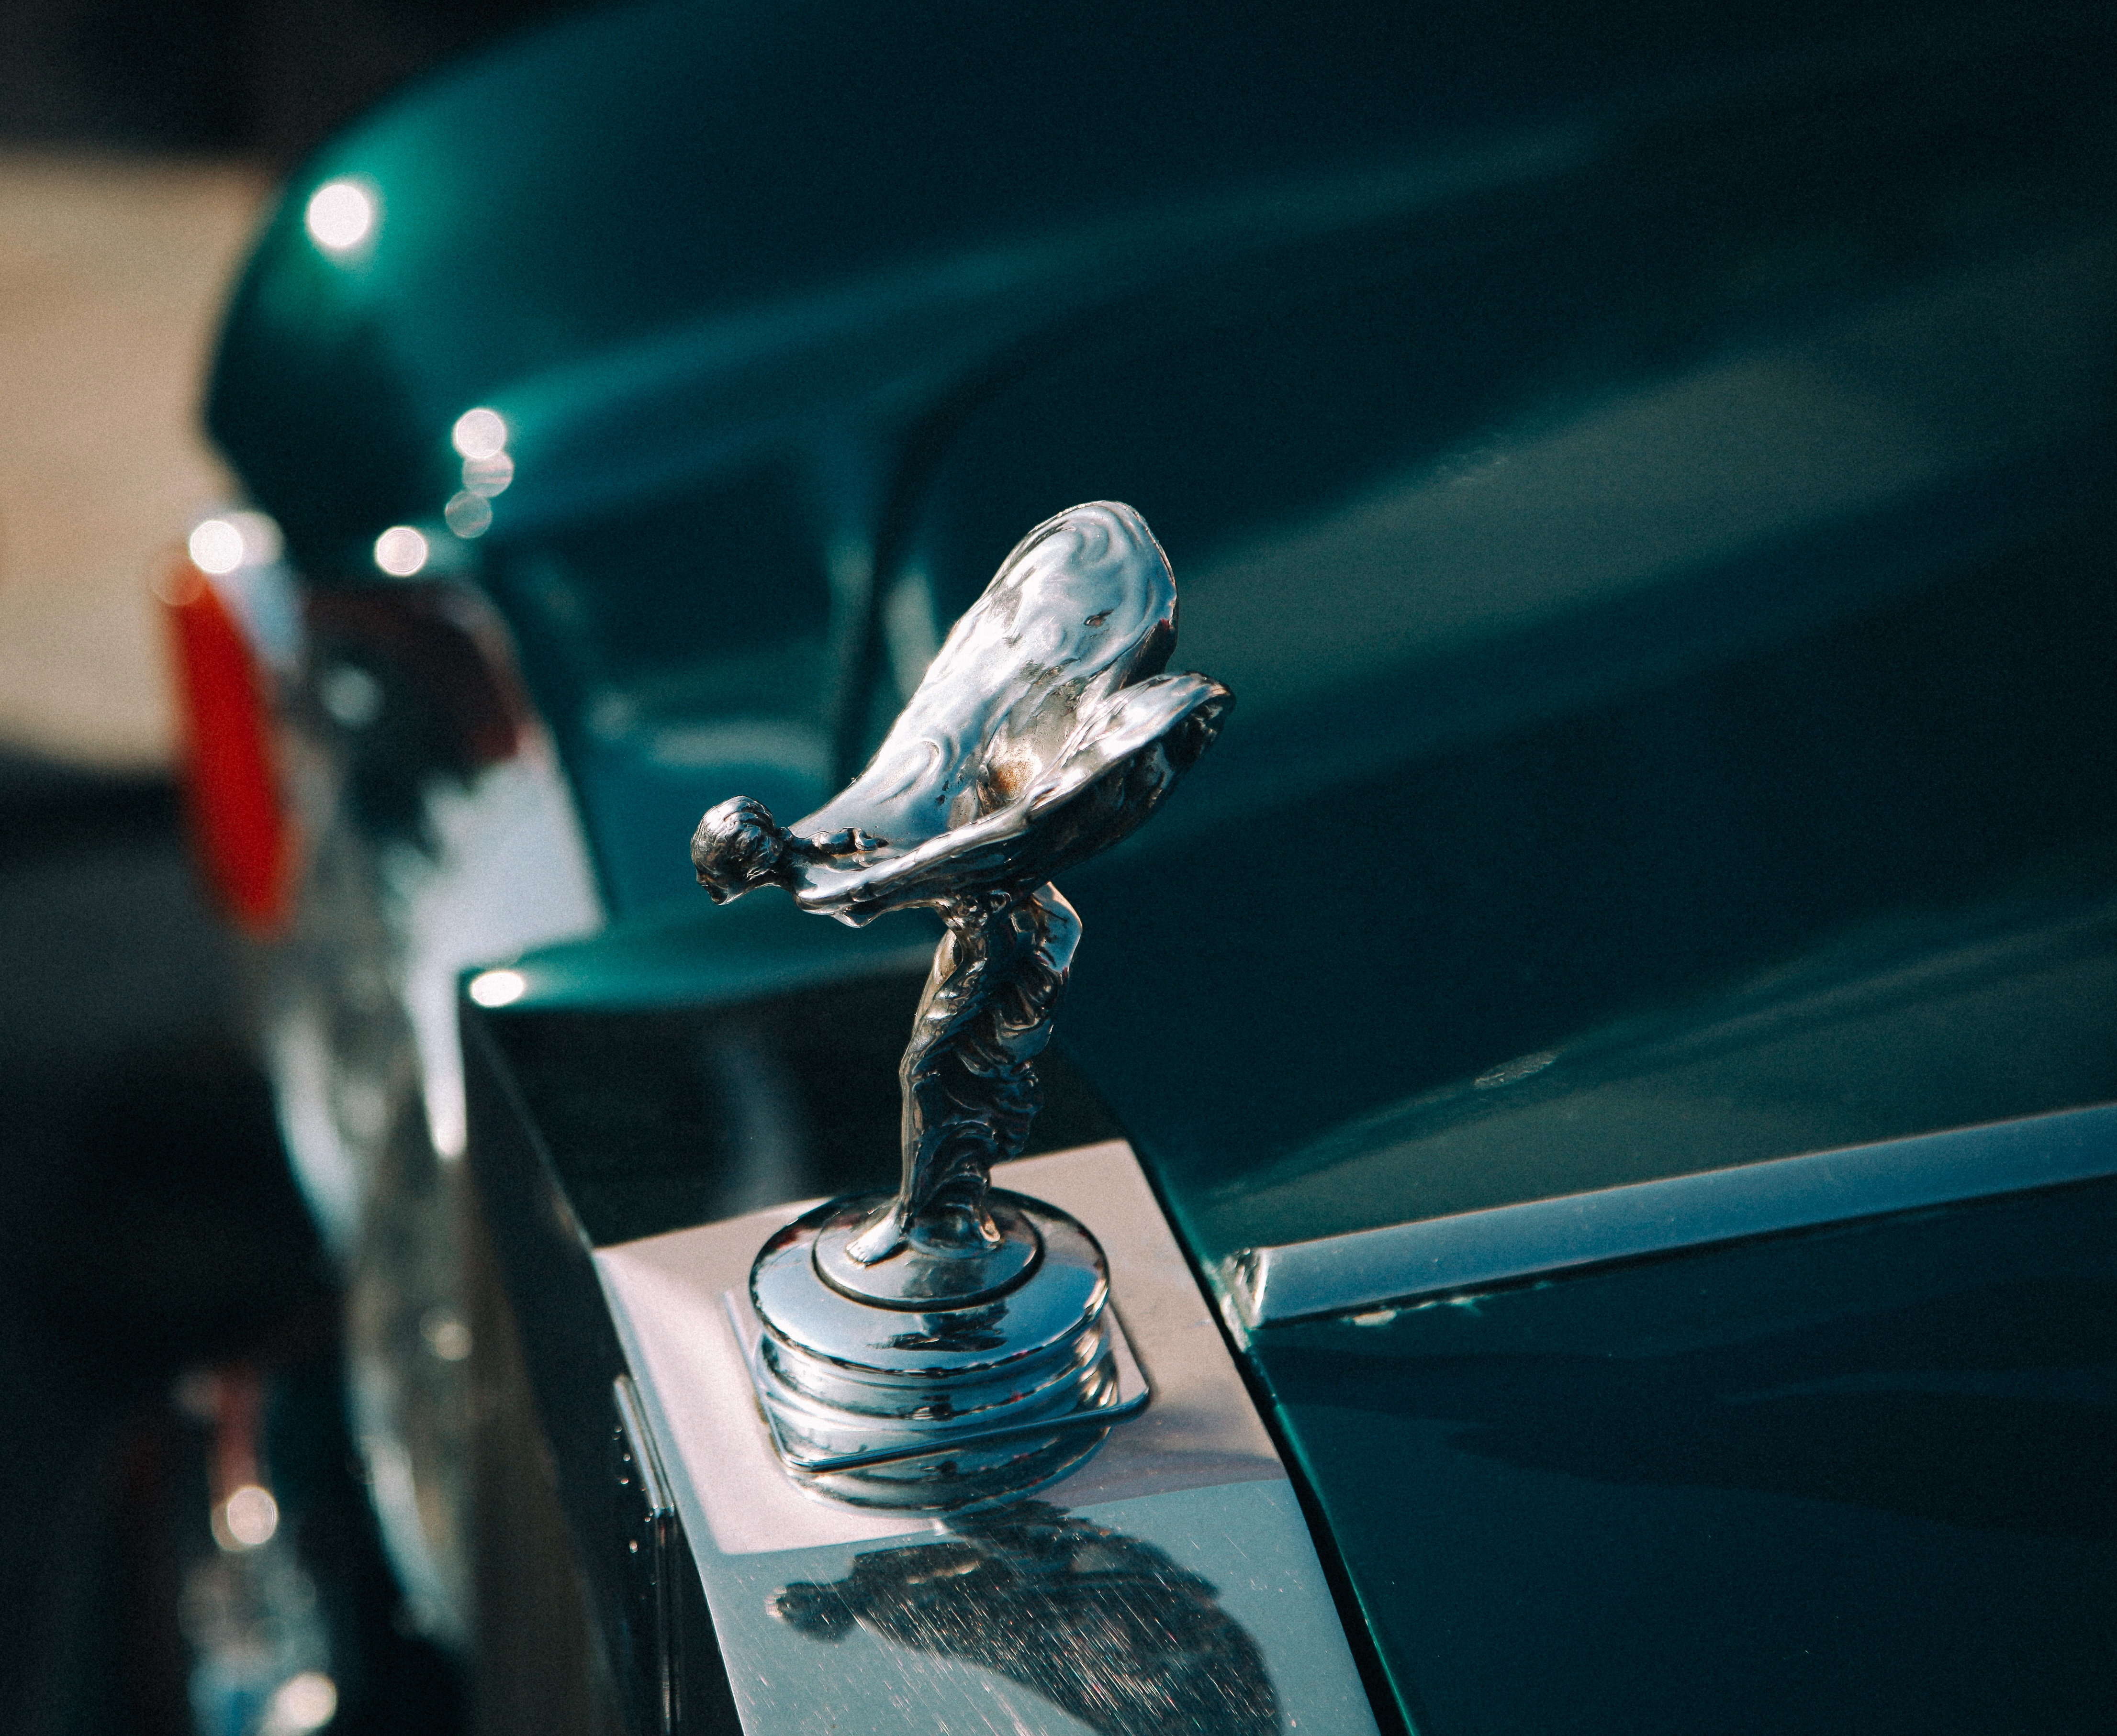
light, car, glass, reflection, vehicle, darkness, blue, hood, rolls royce, luxury, macro photography